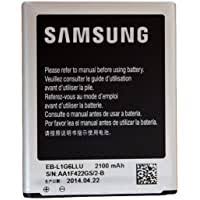
Waste category: battery